Nizami (opera)

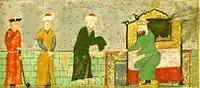
Nizami Ganjavi at a reception with the ruler of the Eldaniz state, Gizil Arslan. Miniature from a manuscript of 1481. Walters Art Museum, Baltimore, the USA

The fate of the participants in the events unfolds against the background of the social and political conflicts. Here the struggle and suffering are mixed with betrayal, love - with hatred, murder and palace intrigues. Events unfold in the 12th century in Ganja. The content is based on the social and political events and the personal life of the poet Nizami. He witnessed a number of events that had a negative impact on his life and creation. The opera "Nizami" written by Afrasiyab Badalbeyli consists of 5 acts and 6 pictures.